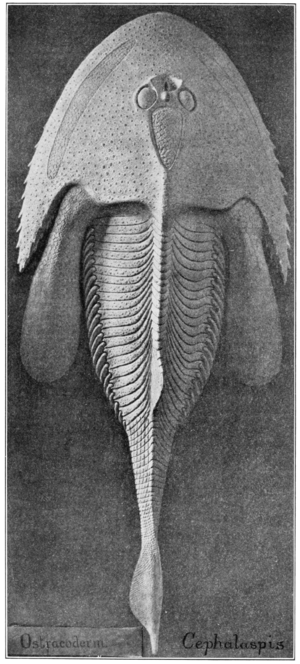
Ostracoderme est le nom de plusieurs groupes de poissons éteints, primitifs, agnathes qui étaient recouverts d'une armure de plaques osseuses. Ils appartiennent au taxon des Ostracodermi, et leurs fossiles sont trouvés dans les strates ordovicienne et dévonienne d'Amérique du Nord et d'Europe. Ils mesuraient rarement plus de trente centimètres et étaient probablement des animaux lents vivant sur le fond océanique.